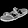
Label: Sandal